Schoolboy Q

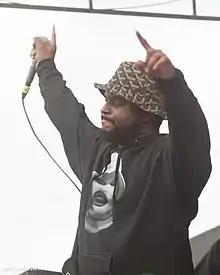
Schoolboy Q in 2014

Quincy Matthew Hanley (born October 26, 1986), better known by his stage name Schoolboy Q (stylized as ScHoolboy Q), is an American rapper and singer. He began recording in 2007, and released his first two mixtapes, "ScHoolboy Turned Hustla" (2008) and "Gangsta & Soul" (2009) to local success. After signing with the Carson-based record label Top Dawg Entertainment, Hanley's debut studio album, "Setbacks" (2011) and its follow-up, "Habits & Contradictions" (2012) were both released to positive critical response; both also performed moderately on the US "Billboard" 200 chart as digital exclusives.